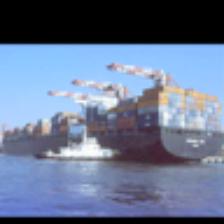
Label: NonHuman